History of AEK Athens F.C.

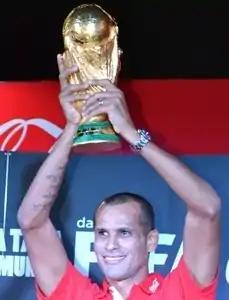
FIFA World Cup and Ballon d'Or winner Rivaldo

The season started with the multinational Netmed and ENIC at the wheel of the club. Fernando Navas and Theodoros Zagorakis arrived at the club with Vasilios Tsiartas and Christos Kostis returning from abroad. The departures of Dimitris Markos and Giannis Kalitzakis stood out among others. AEK started the championship mediocre. In the UEFA Cup, AEK eliminated Vasas, Herfølge and Bayer Leverkusen and were qualified in the round of 16. In the Cup, AEK reached the round of 16 and were drawn against Olympiacos. In the first leg and while the score was 1–0, AEK were suddenly left with 9 men and after they were equalized, the chairman of AEK, Petros Stathis instructed the players to fake injuries so that the match would stop to prevent incidents with the fans, resulting in Olympiacos being awarded the match. In the rematch Pathiakakis used a mix of substitutes and main players in the lineup in a 6–1 defeat. After the game Pathiakakis left the club.